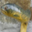
Label: trout